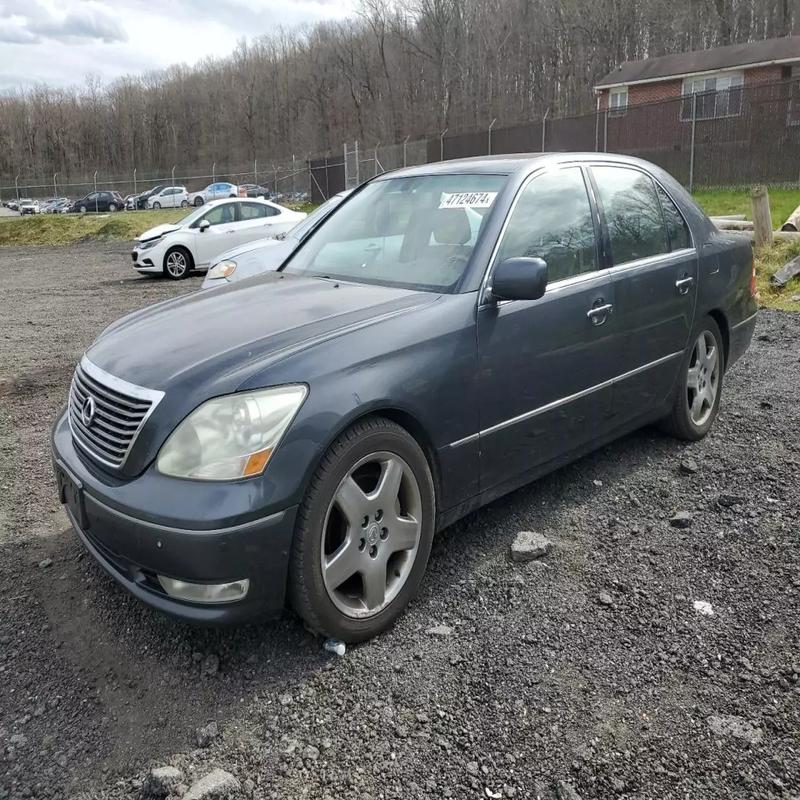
Aucun dommage détecté.
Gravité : aucun